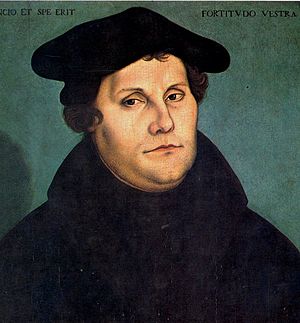
Luthers store Katekismus
Martin Luther, malt 1533 af Lucas Cranach den ældre.